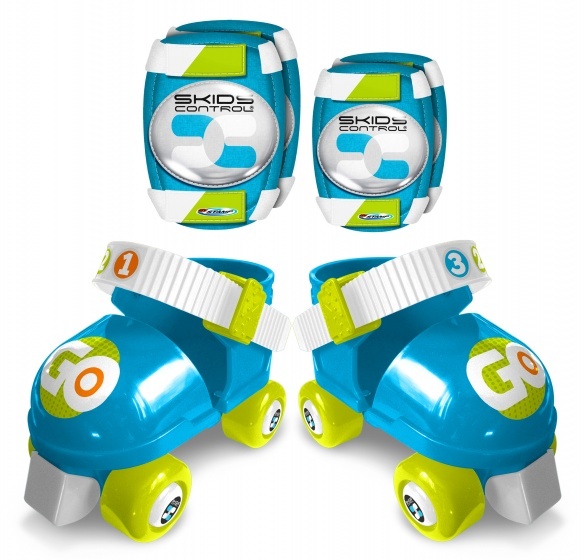
Skids control Rolschaatsen met bescherming jongens blauw maat 23-27
Beleef de leukste avonturen met deze rolschaatsen van Skids Control. Ze zijn gemakkelijk verstelbaar van maat 23 tot 27 en gebruik je in combinatie met jouw eigen schoenen. De bijgeleverde bescherming beschermt jouw knieën en ellebogen wanneer je valt. Elke beschermer kan worden vastgemaakt met klittenband, zodat ze gemakkelijk te verstellen en vast te maken zijn. Specificaties rolschaatsen: Kleur: blauw Materiaal chassis: staal Materiaal bovenzijde: kunststof Materiaal wielen: kunststof Geslacht: jongens Maximaal draaggewicht: 25 kg Maat: 23/27 Specificaties bescherming: Kleur: blauw Materiaal: nylon, polyproyleen Leeftijd: vanaf 4 jaar Inhoud: 1 Paar rolschaatsen 1 Paar kniebeschermers 1 Paar elleboogbeschermers
Brand: Skids control
Category: Sporting Goods > Outdoor Recreation > Inline & Roller Skating > Roller Skis